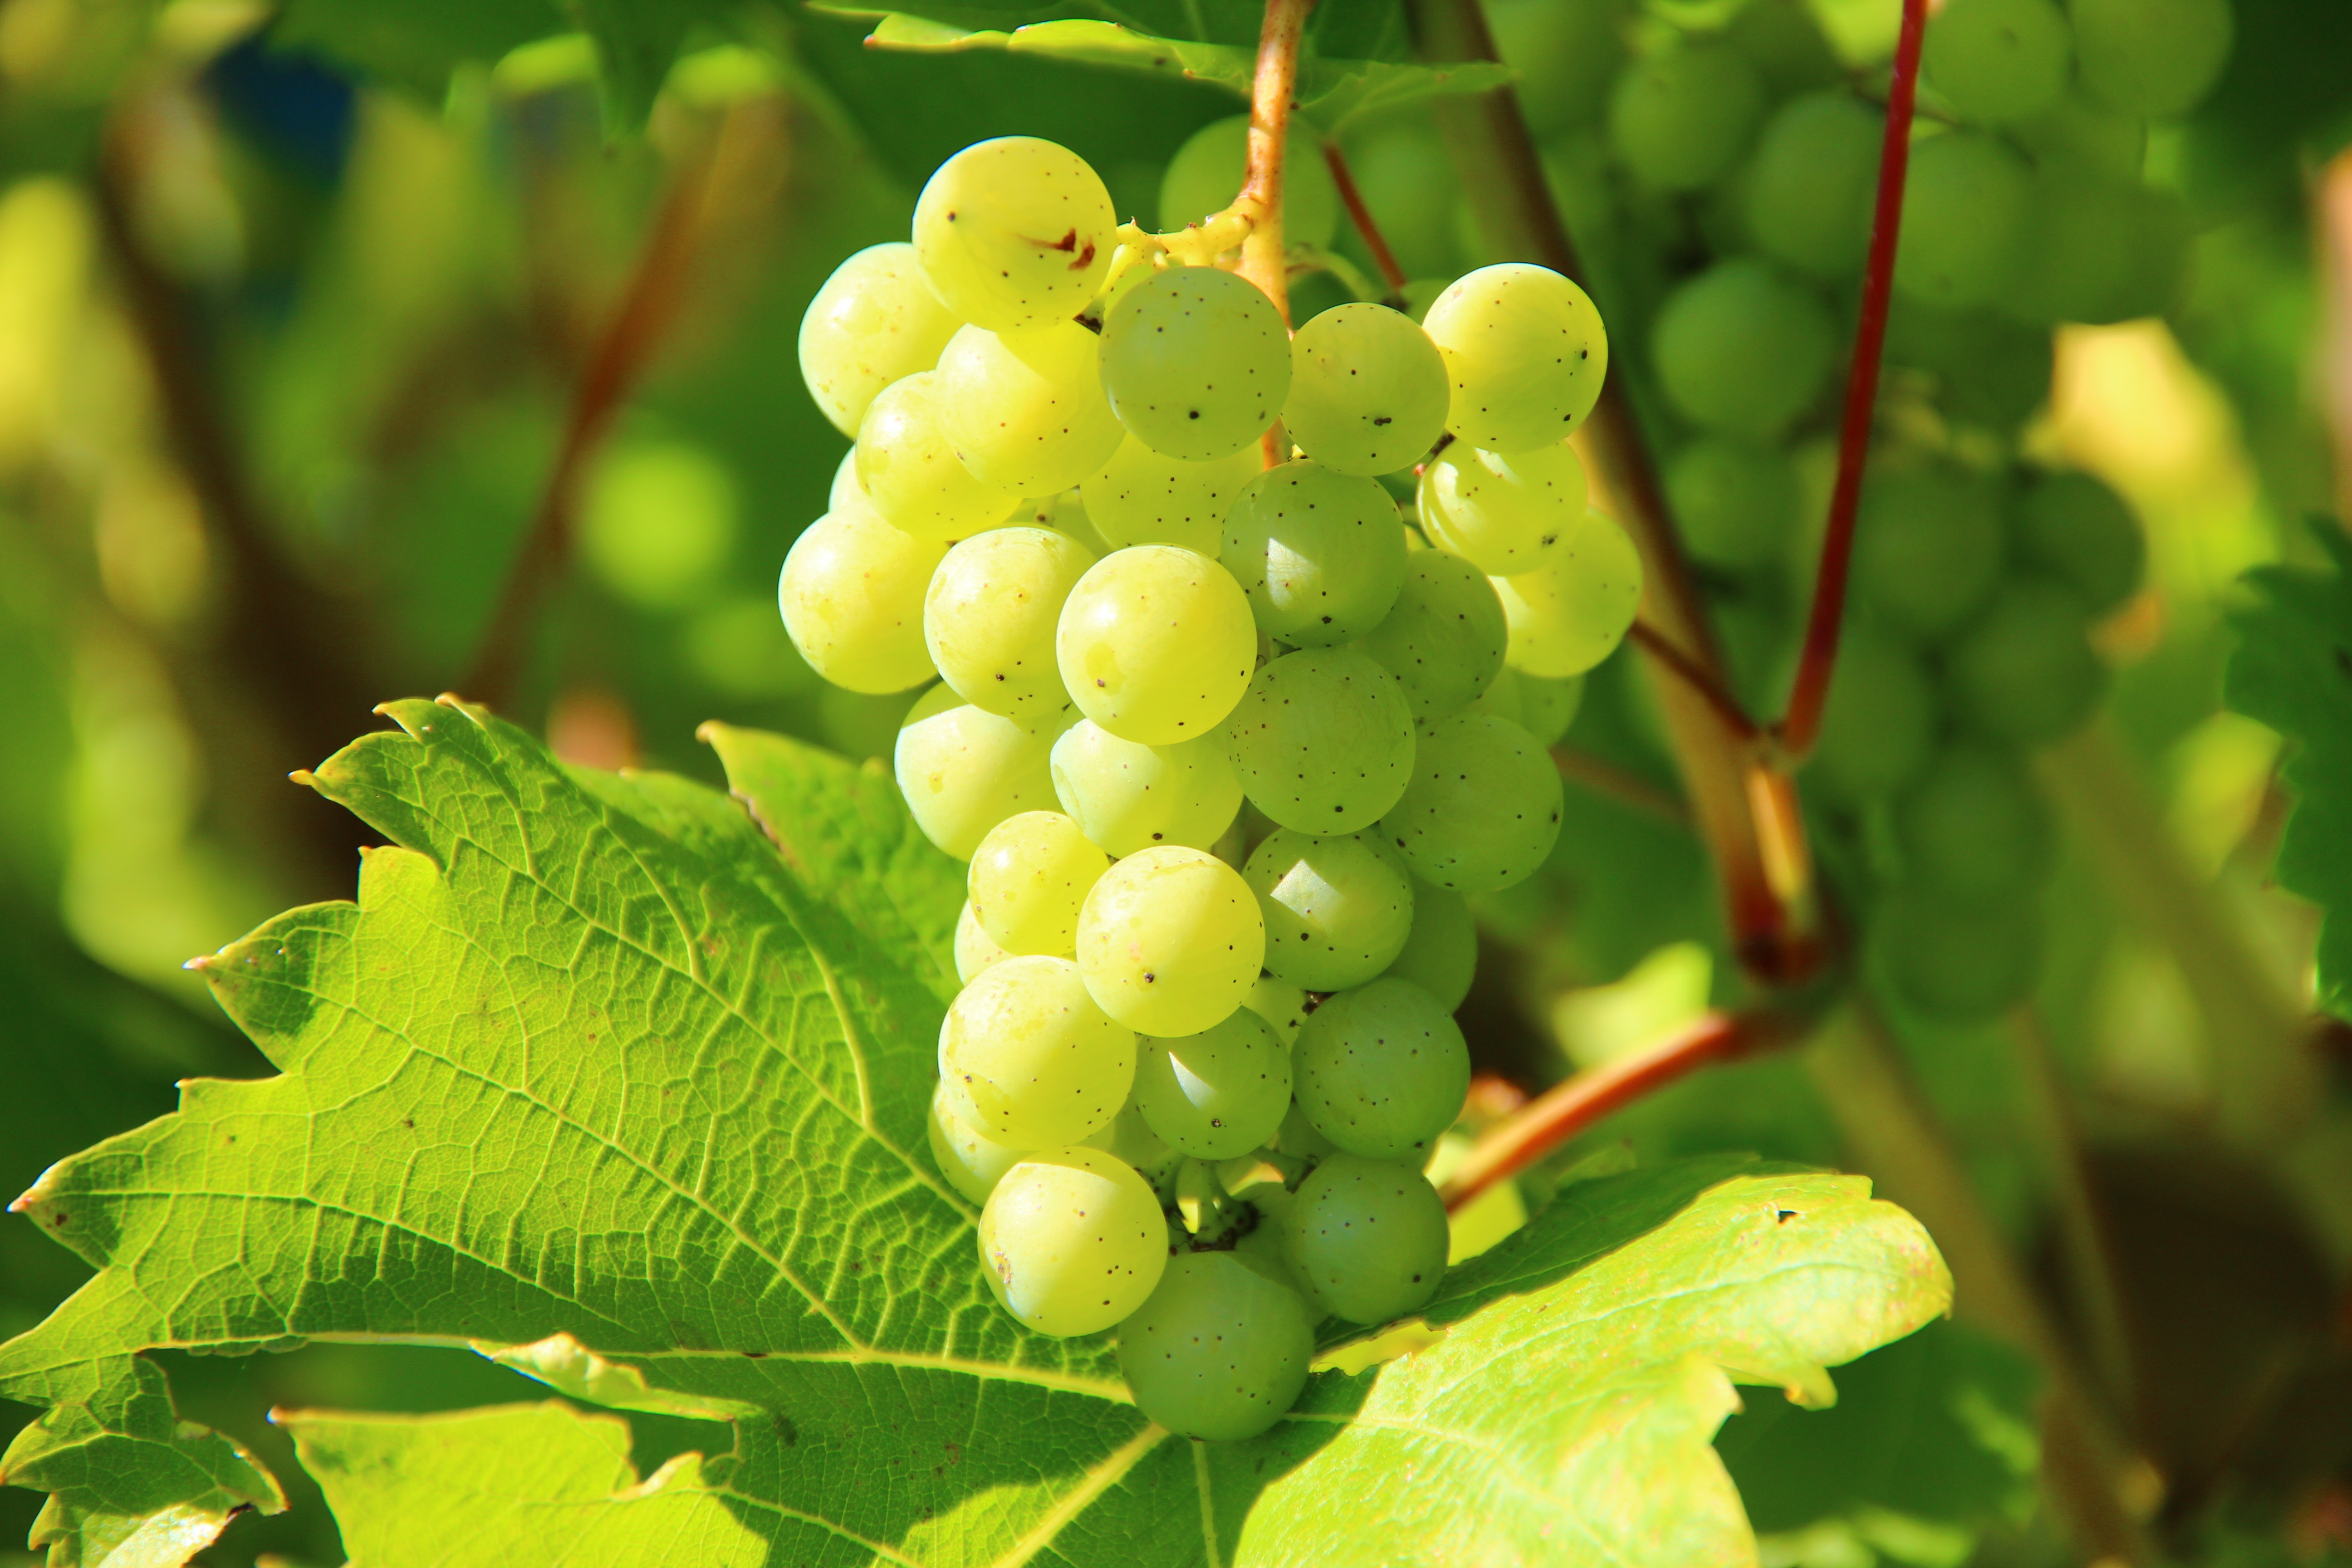
tree, plant, grape, vineyard, wine, fruit, flower, food, green, produce, agriculture, vines, shrub, grapes, winegrowing, vines stock, flowering plant, vitis, coccoloba uvifera, sultana, woody plant, land plant, grapevine family